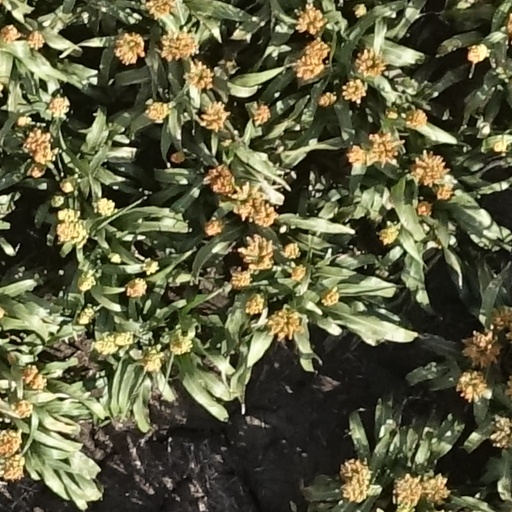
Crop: sorghum